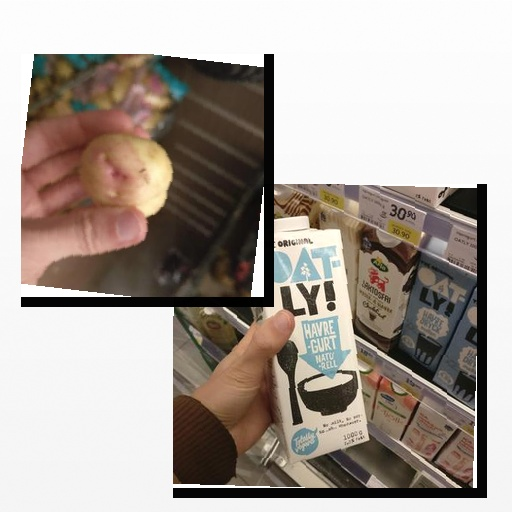
Food items: potato, oatghurt